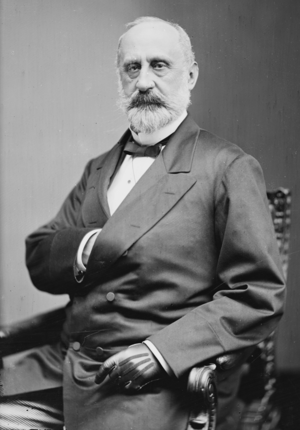
Charles Devens, né le 4 avril 1820 à Boston et mort le 7 janvier 1891 au même endroit, est un homme politique et magistrat américain. Membre du Parti whig puis du Parti républicain, il est procureur général des États-Unis entre 1877 et 1881 dans l'administration du président Rutherford B. Hayes et juge associé à la Cour suprême du Massachusetts entre 1873 et 1877 puis entre 1881 et 1891.
Le procureur général des États-Unis est membre du cabinet du président des États-Unis. Il dirige le département de la Justice et est chargé du ministère public près les juridictions fédérales, assiste et plaide pour l'État dans les actions administratives, responsable de l'application des lois d'immigration et administre les prisons. Le procureur général est nommé par le président des États-Unis après ratification par le Sénat. Il est secondé par un procureur général adjoint, puis par un procureur général associé.